Manikkadavu

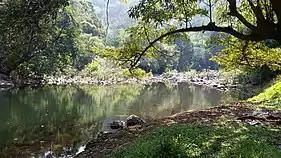
Thenan Kayam

Manikkadavu is a typical Kerala village, which has a mixture of features of both midland countryside and the Malanad hill area, enveloped in greenery with a clean and unpolluted atmosphere. Manikkadavu town is medium- sized at about three thousand feet above sea level. The place is known for its agriculture and landscape. It is full of hills and valleys in the middle of which flows the Manikkadavu river .